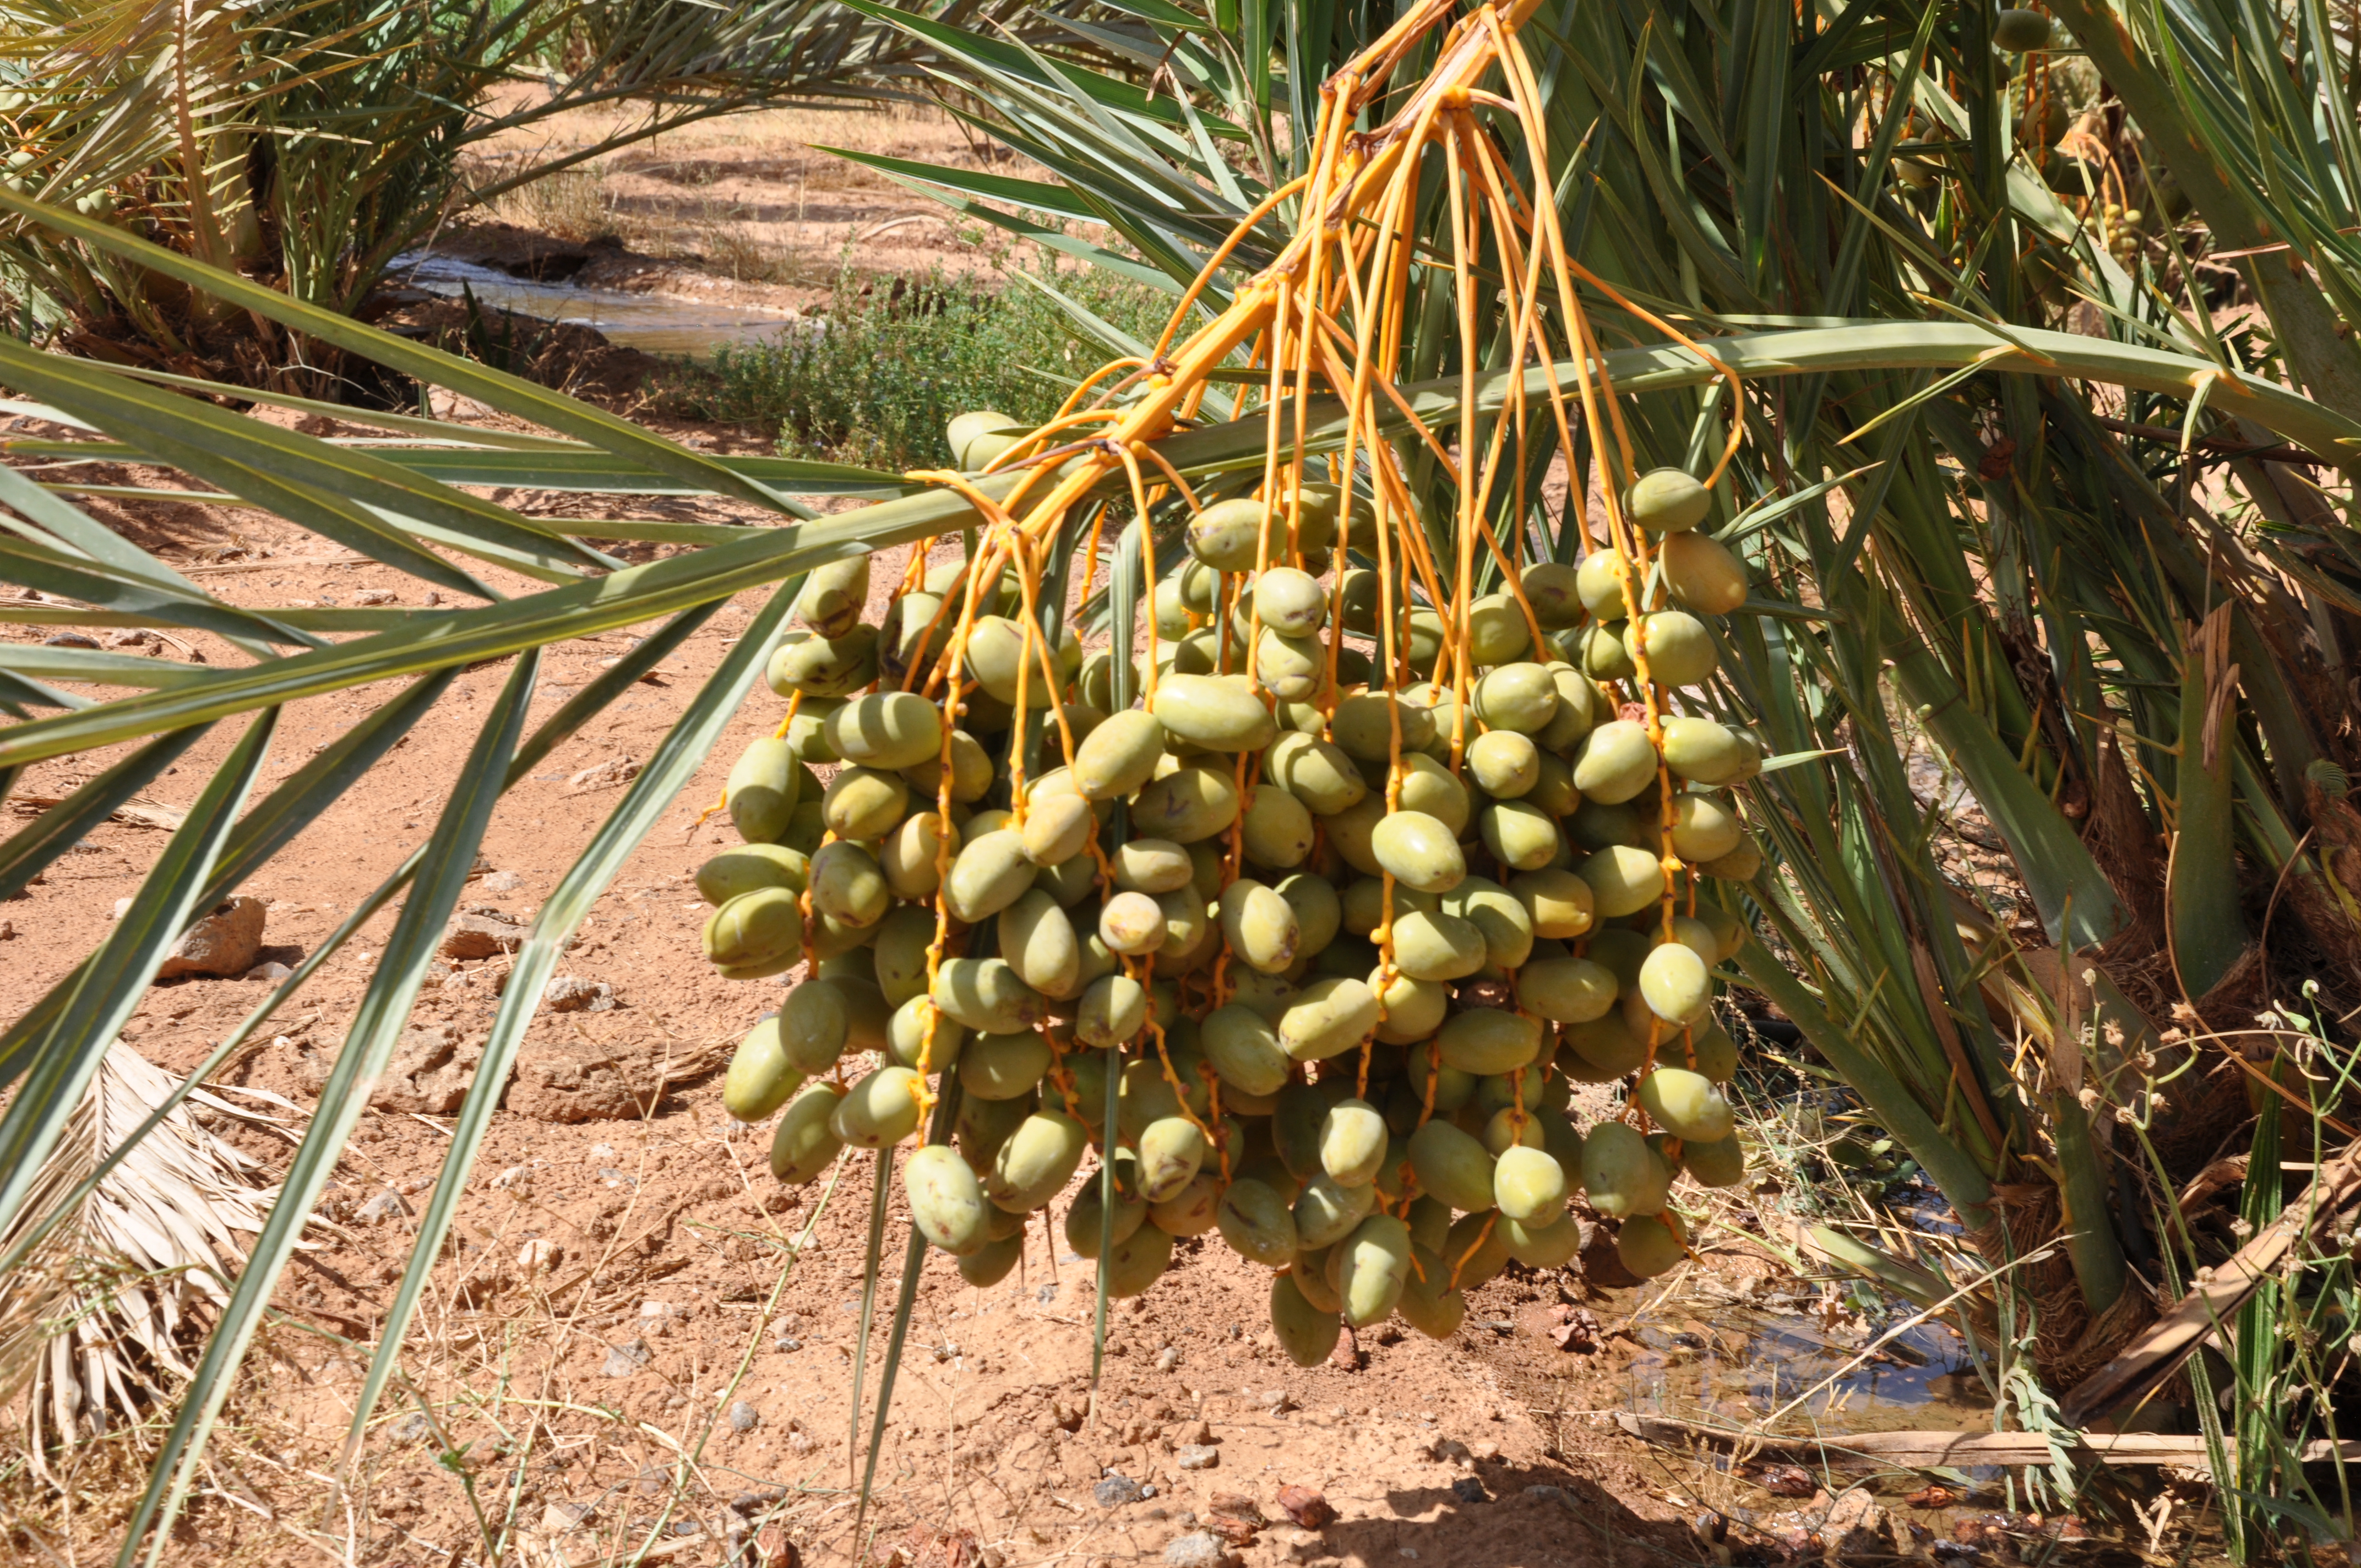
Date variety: Boumajhoul